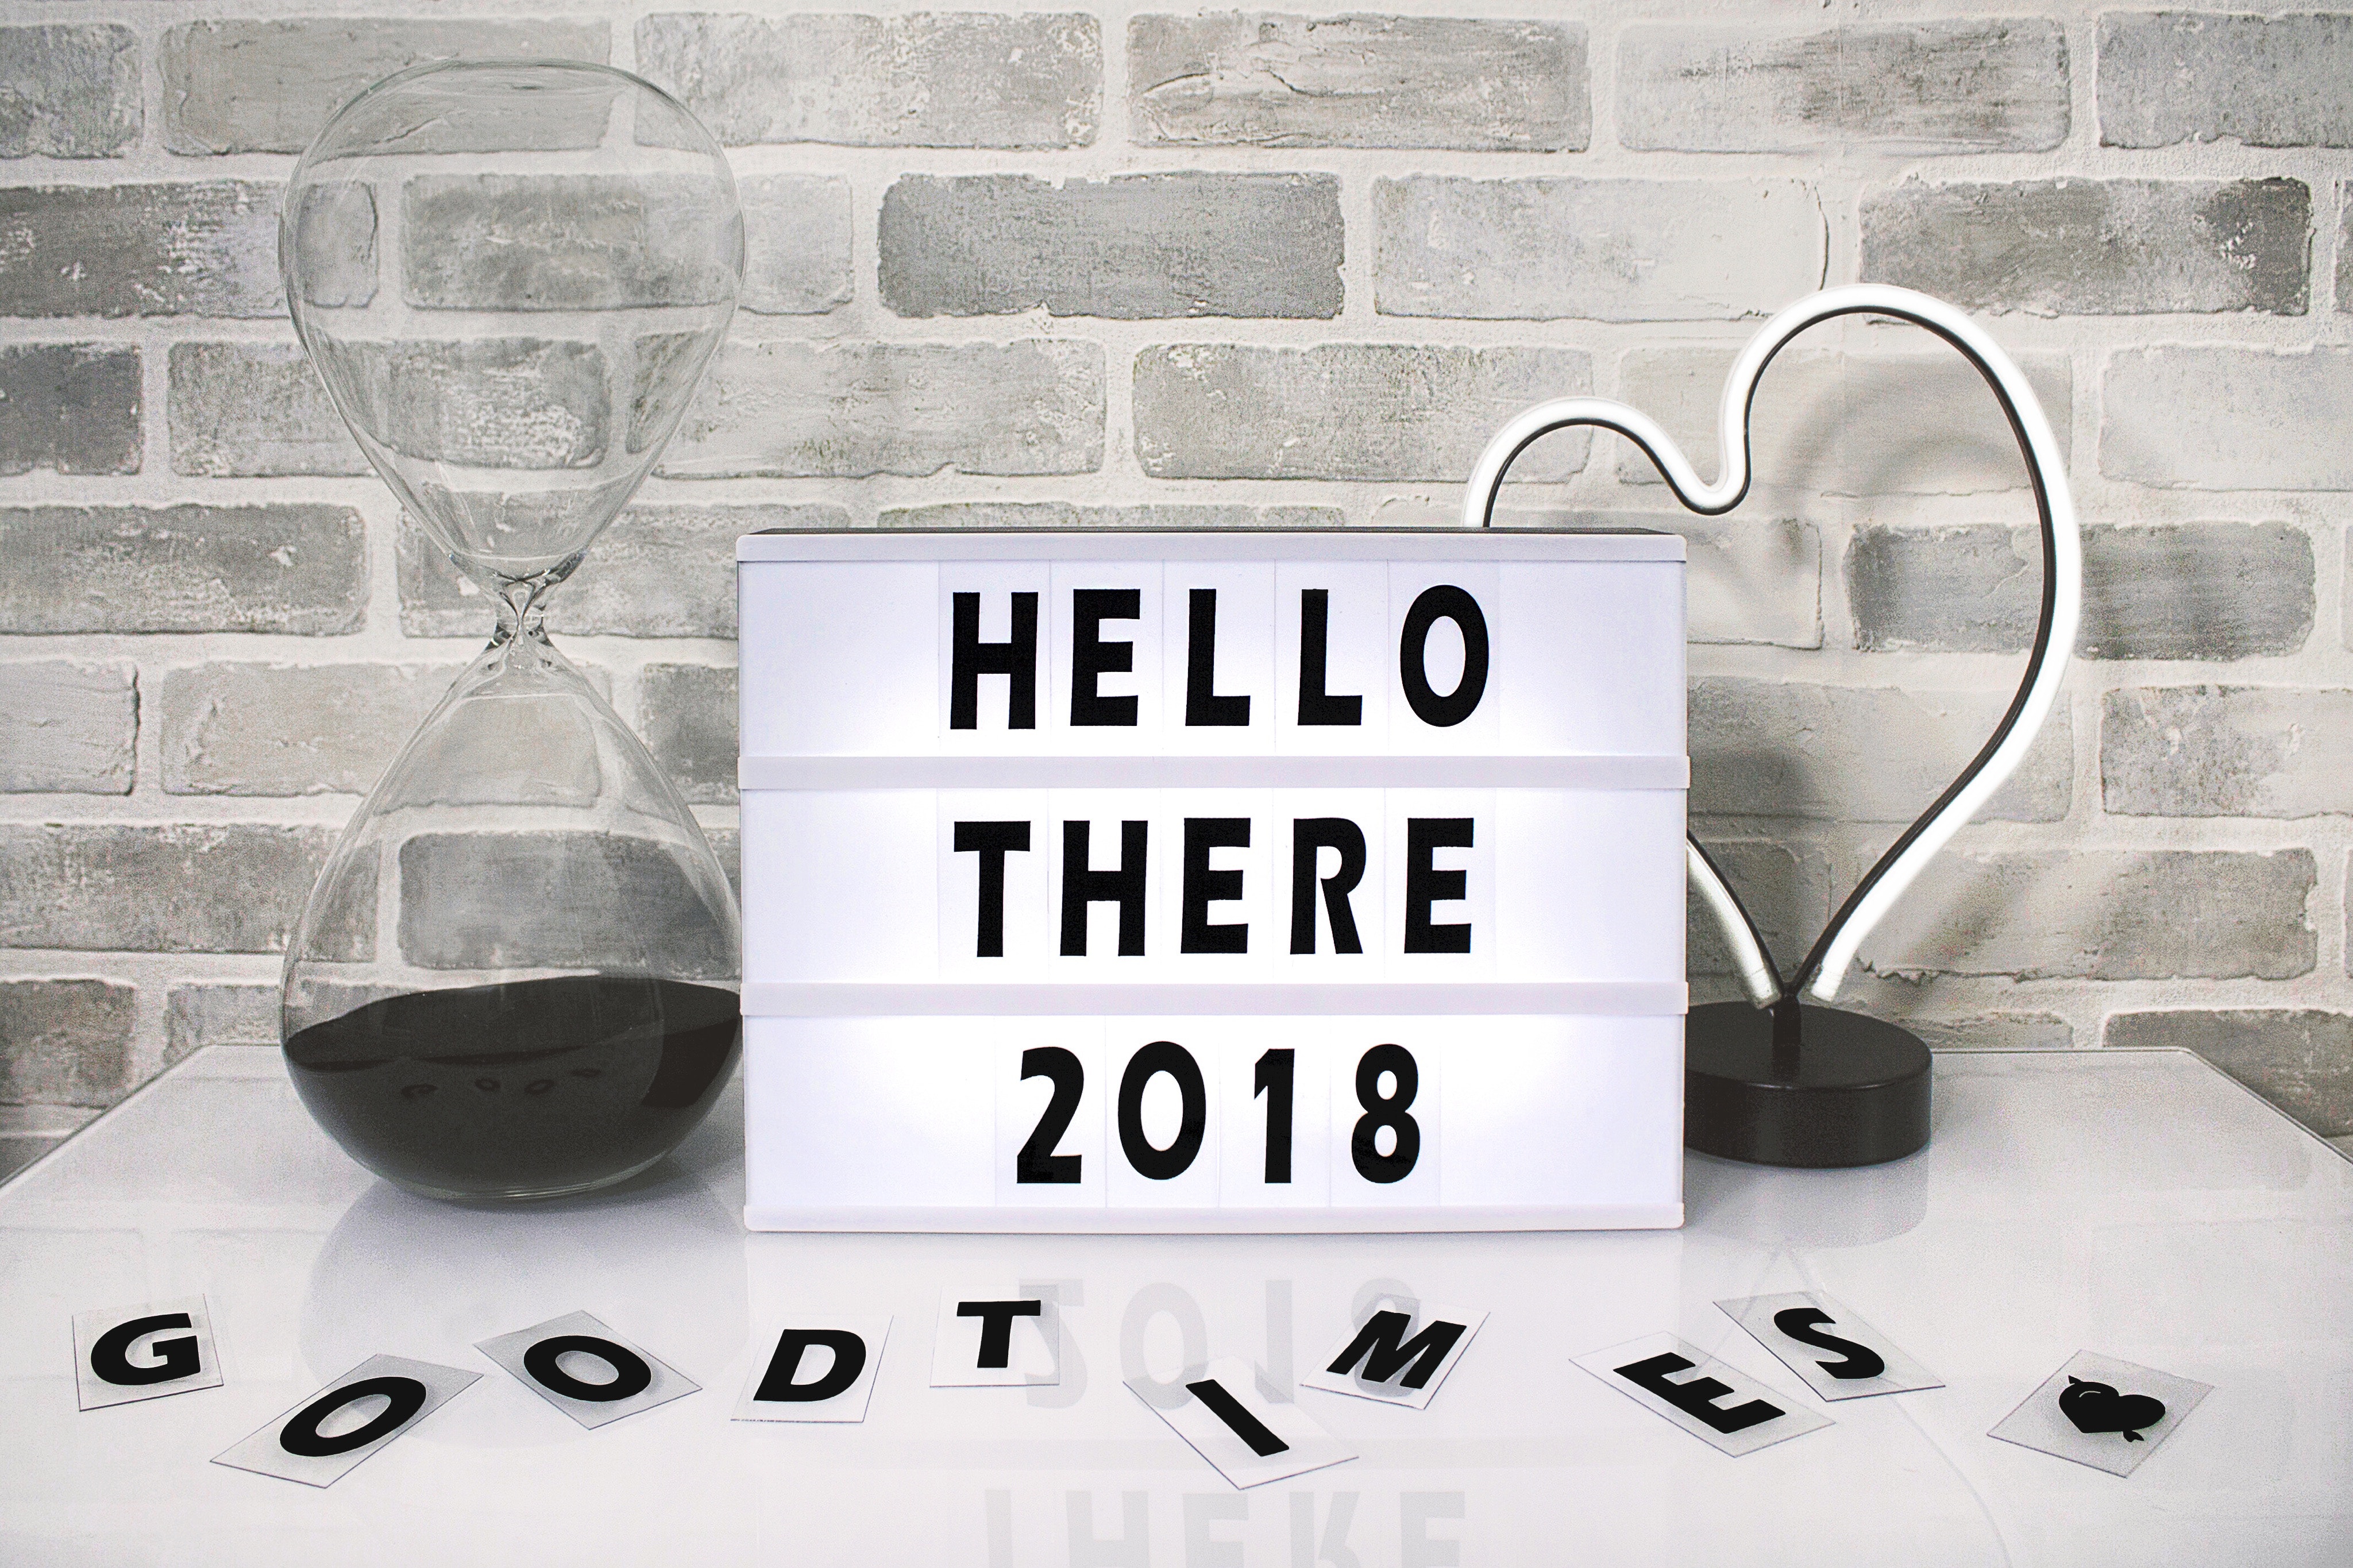
text, font, wall, black and white, room, tile, mug, interior design, photography, flooring, furniture